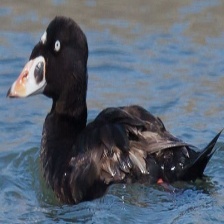
Species: SURF SCOTER
Scientific name: MELANITTA PERSPICILLATA
ImageNet parent category: drake